New Mexico Institute of Mining and Technology

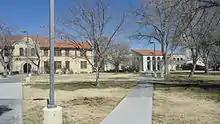
A view of Weir Hall (left) and the Library/Media Center (right) in the heart of campus.

NMT hosts an annual Performing Arts Series that is free to students, and, along with the broader Socorro community, city, and county, supports a great number of special events each year. New Mexico Tech is located approximately an hour south of Albuquerque in a region of high deserts to subalpine mountains that offers considerable outdoor recreation opportunities, including rock climbing, road and mountain biking, a triathlon, and hiking opportunities. New Mexico Tech also hosts numerous active student clubs, a Part 15 AM radio station, and a biweekly student newspaper, "Paydirt". The campus includes an 18-hole championship golf course. The NMT student esports and rugby club teams recently won national championships.